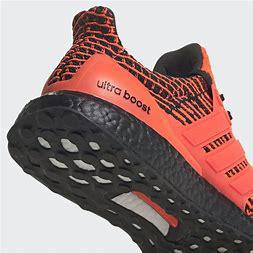
Brand: Adidas
Model: Ultraboost 5 DNA